Alexander Coosemans

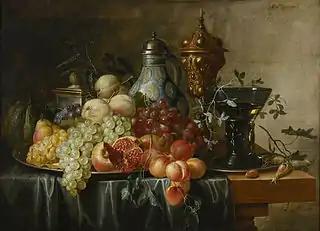
"Still life with fruit"

Coosemans became a pupil of Jan Davidsz de Heem, the leading still life painter in the Netherlands, in 1641. He became a master in the Guild of St. Luke of Antwerp in 1645.